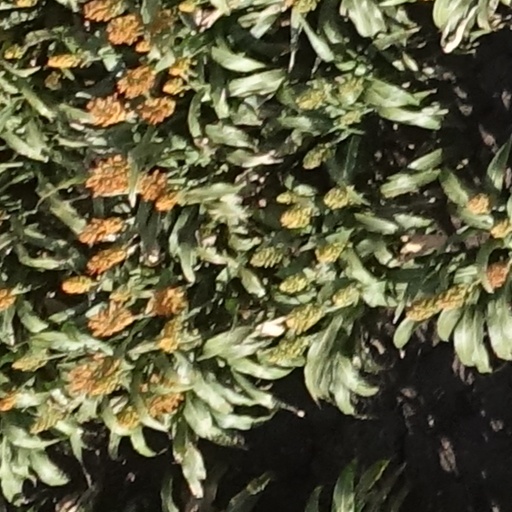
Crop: sorghum